National Astronomical Observatory (Chile)

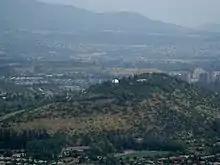
Cerro Calán

The National Astronomical Observatory of Chile (Spanish: "Observatorio Astronómico Nacional de Chile" - OAN) is an astronomical observatory owned and operated by the Department of Astronomy of the University of Chile (UCh). It is located on Cerro Calán, a hill in the commune of Las Condes. The commune is an eastern suburb of Santiago located in Santiago Province of the Santiago Metropolitan Region. OAN was founded in 1852 and became a part of UCh in 1927. The facility on Cerro Calán was completed in 1962.